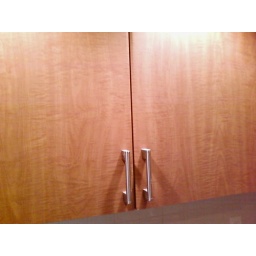
Shot of cabinet in kitchen